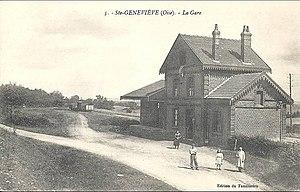
Carte postale de la gare
Le Chemin de fer de Hermes à Beaumont était une ligne de chemin de fer d'intérêt local à voie métrique du réseau départemental de l'Oise entre les gares d'Hermes-Berthecourt, sur la ligne Creil - Beauvais, et de Persan-Beaumont, intersection de la transversale Pontoise - Creil et de la radiale Ligne Paris - Beauvais, qui fonctionna de 1879 à 1959.
Sainte-Geneviève est une commune française située dans le département de l'Oise en région Hauts-de-France.